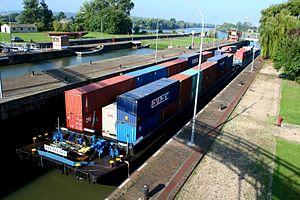
écluse sur la Seine, commune d'Amfreville-sous-les-Monts - Eure, France
La Seine est un fleuve français, long de 774,76 kilomètres, qui coule dans le Bassin parisien et arrose notamment Troyes, Paris, Rouen et Le Havre. Sa source se situe à 446 m d'altitude à Source-Seine, en Côte-d'Or, sur le plateau de Langres. Son cours a une orientation générale du sud-est au nord-ouest. La Seine se jette dans la Manche entre Le Havre et Honfleur. Son bassin versant, d'une superficie de 79 000 km², englobe près de 30 % de la population du pays.
Le barrage de Poses ou barrage de Poses-Amfreville est le premier ensemble de barrage-écluses rencontré sur le cours montant de la Seine à 160 km de son embouchure, dans le département de l'Eure. Depuis 1991, une petite centrale hydro-électrique lui a été adjointe afin de profiter de la chute d'eau.
Cette liste recense les écluses de la Seine, de l'aval vers l'amont, entre son embouchure dans la Manche, et le début de son parcours navigable à Marcilly-sur-Seine dans la Marne.
Le grand port maritime de Rouen est un établissement public dont la tutelle de l'État est exercée par la Direction générale des infrastructures, des transports et de la mer du ministère de l'Écologie, du Développement durable et de l'Énergie.